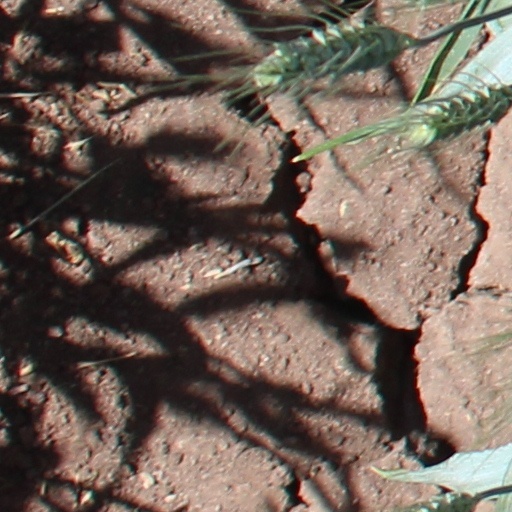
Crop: wheat